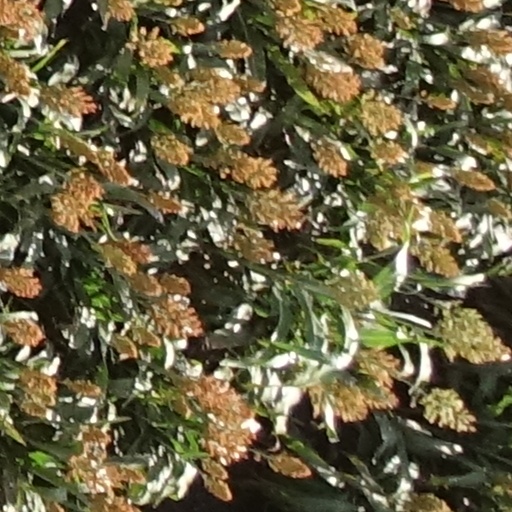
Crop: sorghum